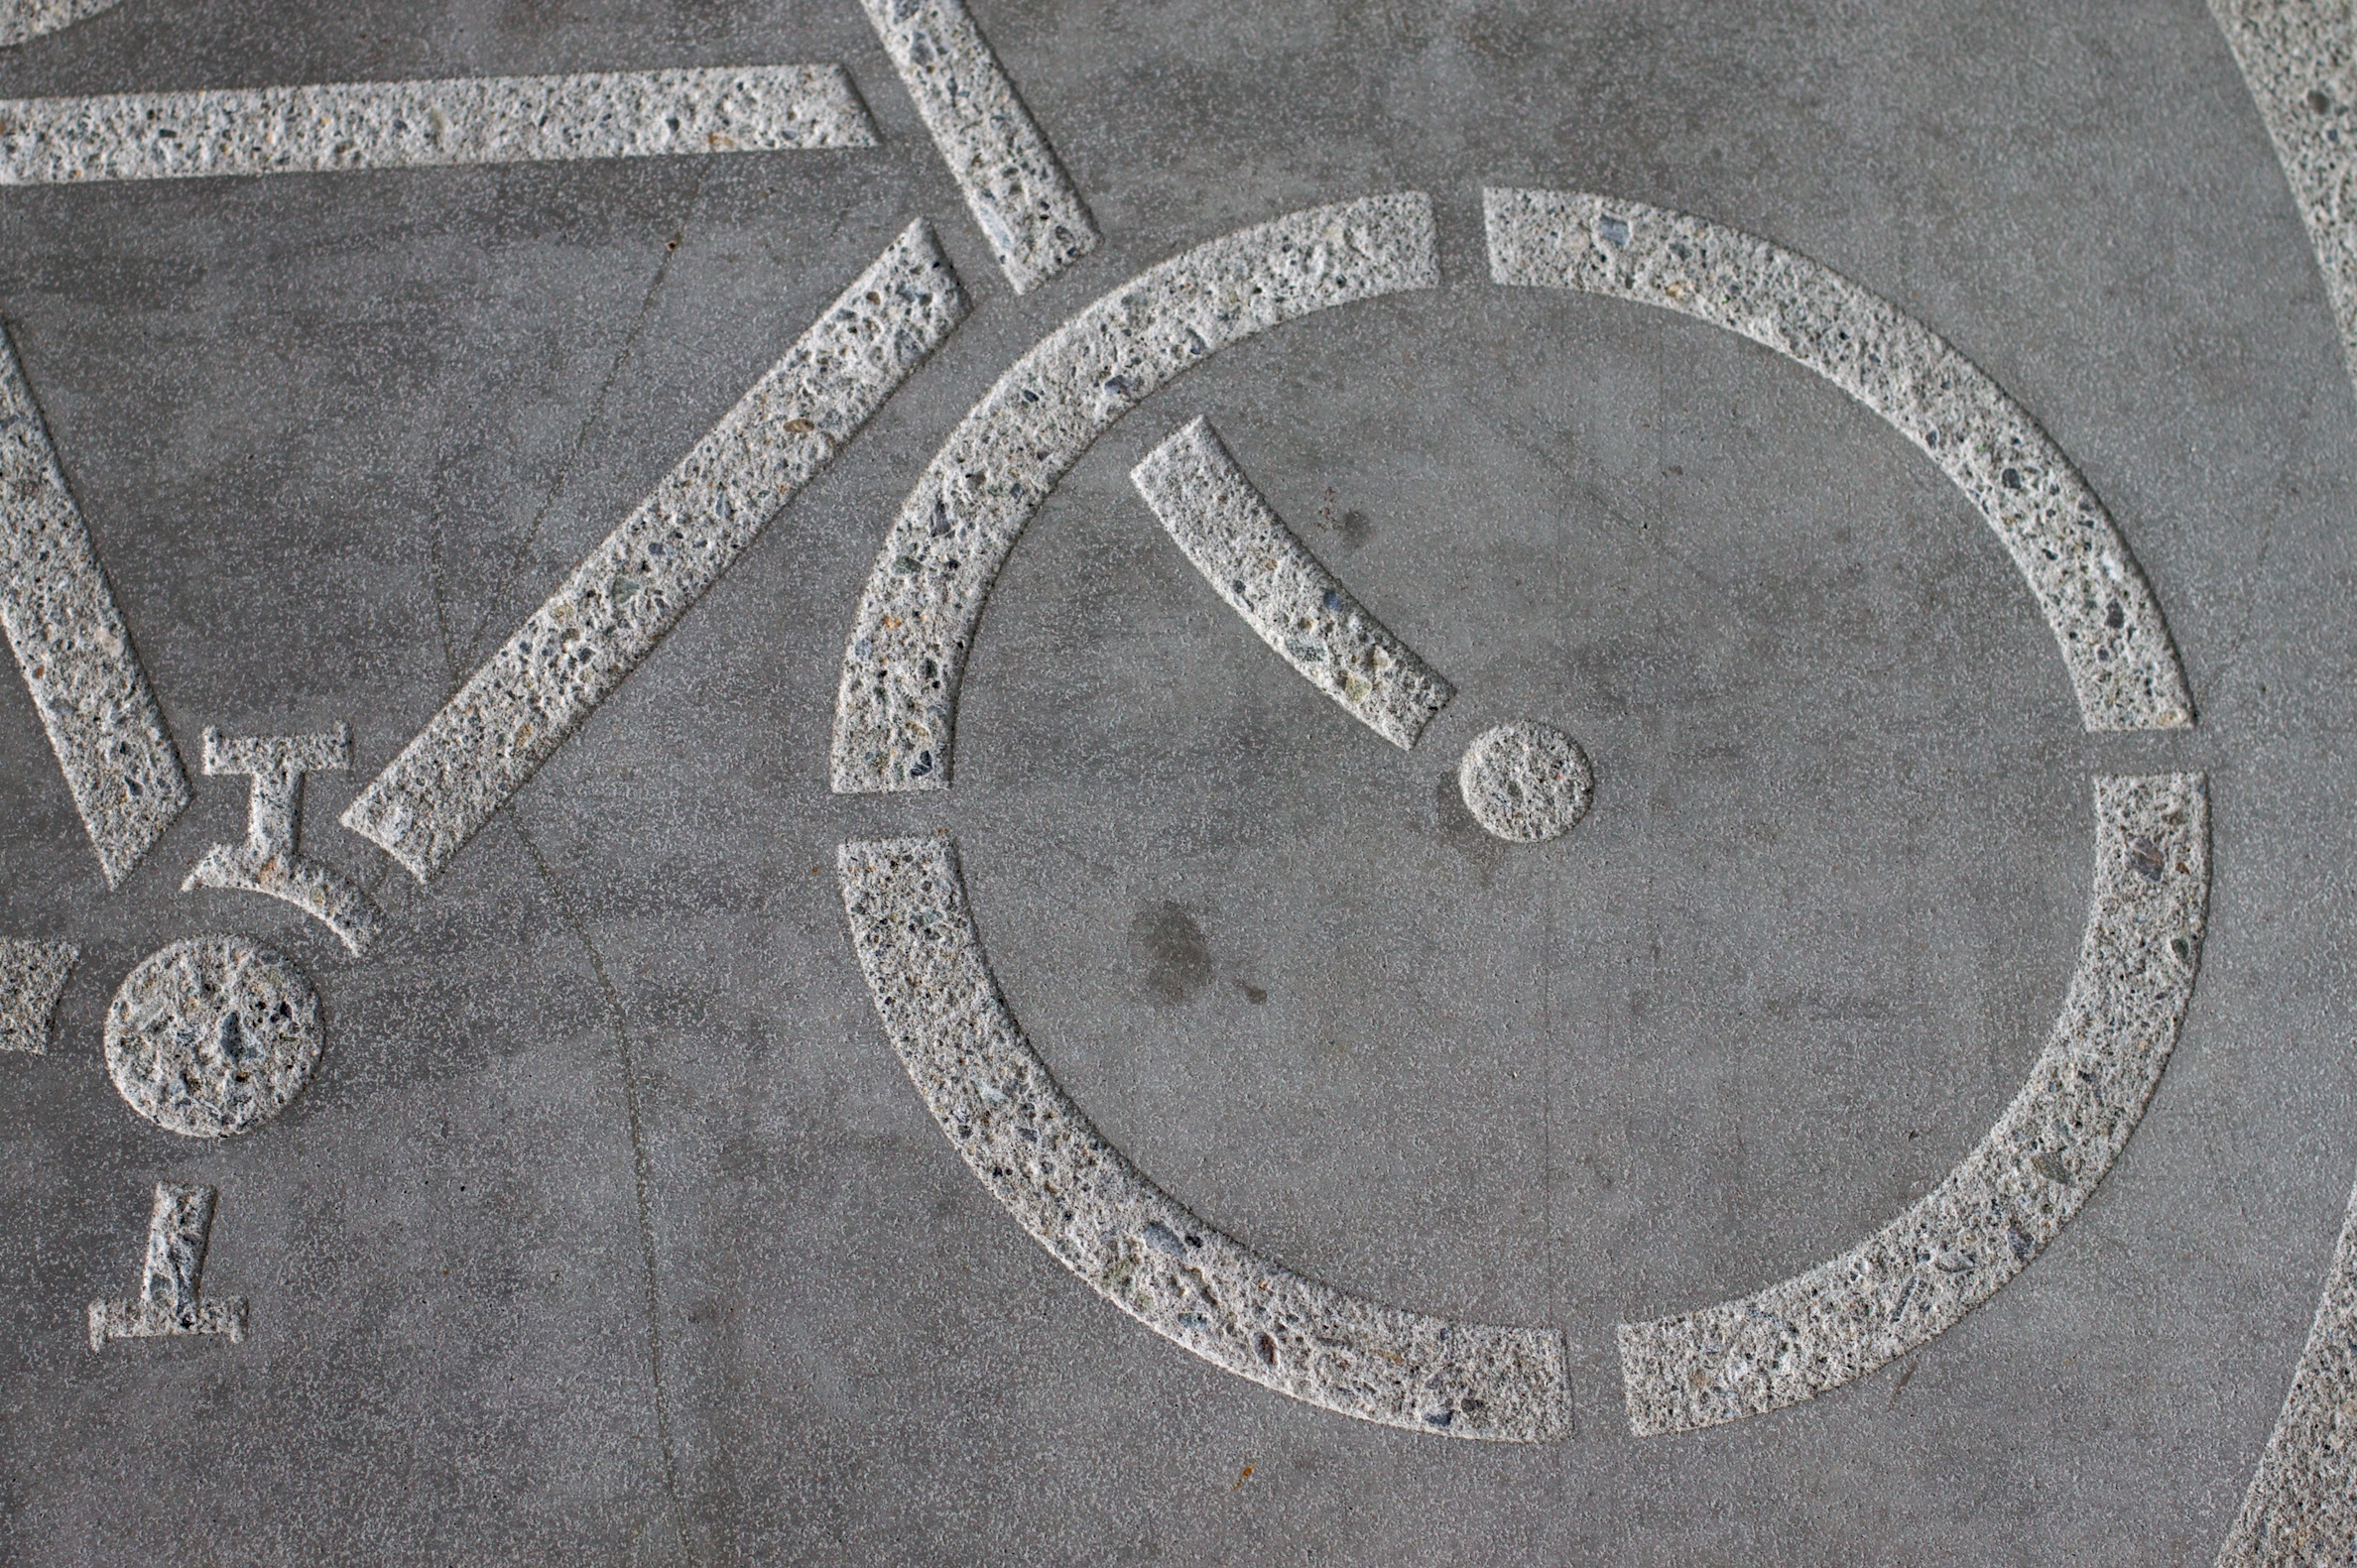
floor, number, bike, asphalt, vancouver, material, circle, shape, flooring, road surface, manhole cover